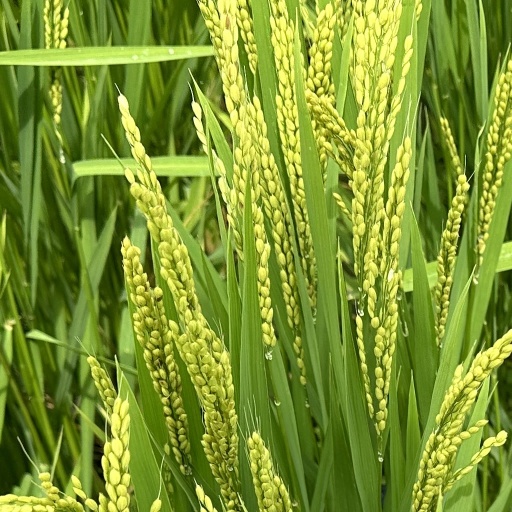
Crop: rice